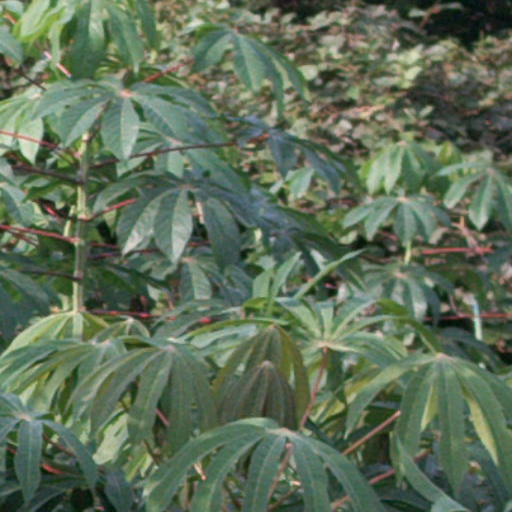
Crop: cassava